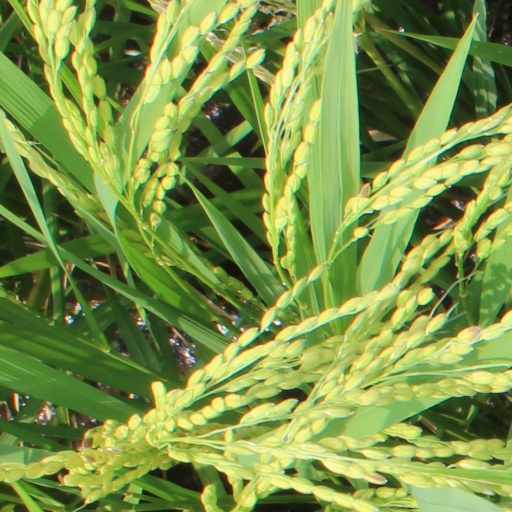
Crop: rice